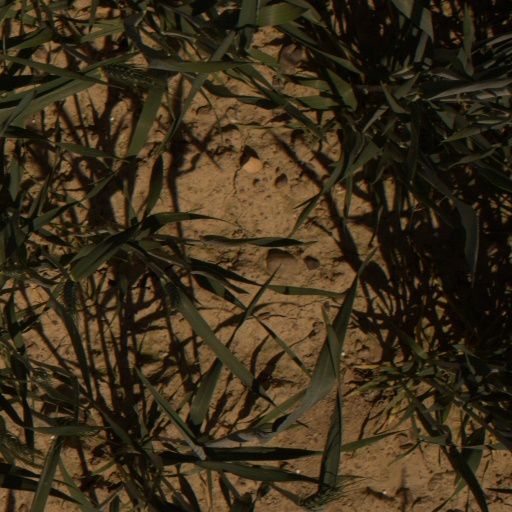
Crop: wheat